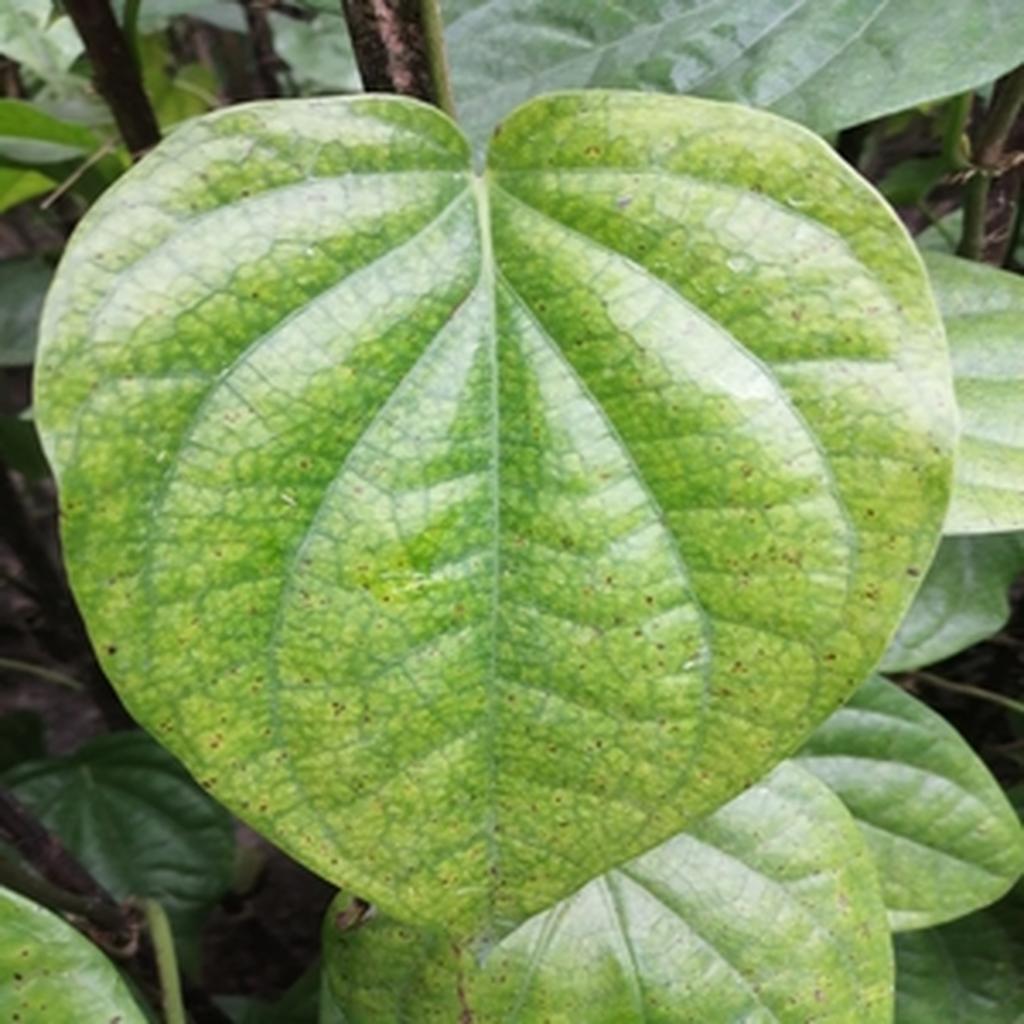
Label: Leaf_Spot